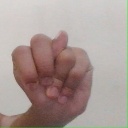
अक्षर: न